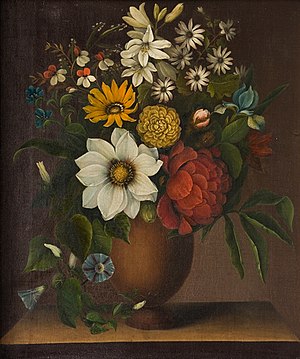
Magdalene Bärens
Magdalene Margrethe Bärens, Vase med blomster
Magdalene Margrete Bärens var en dansk blomstermalerinde, mor til Johan Hendrich Bärens.